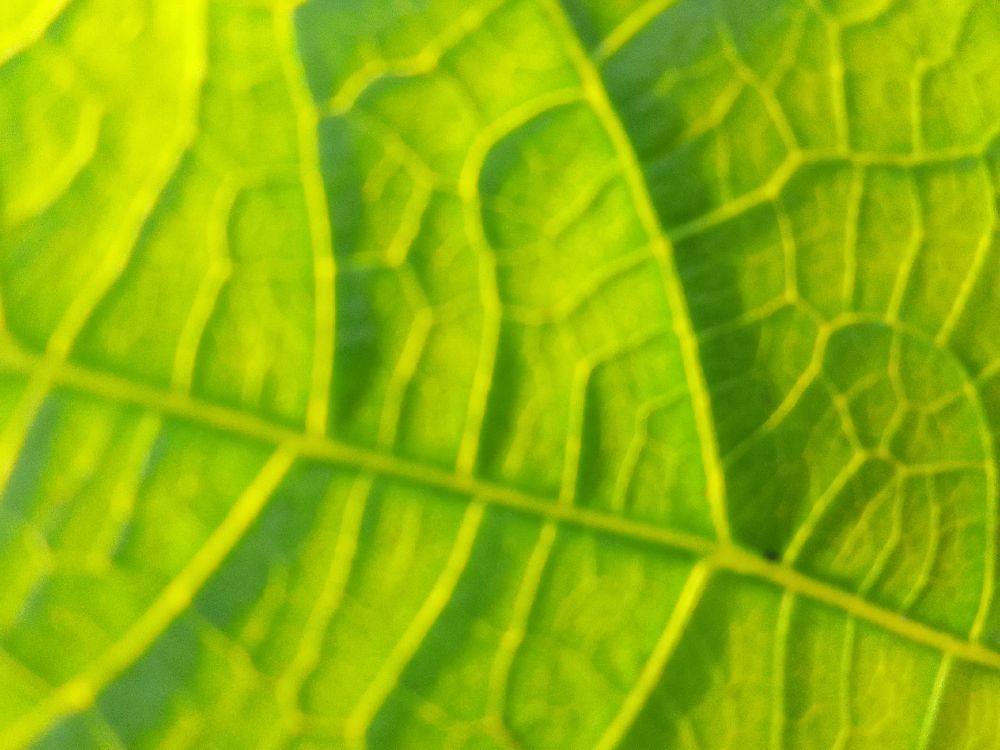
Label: healthy